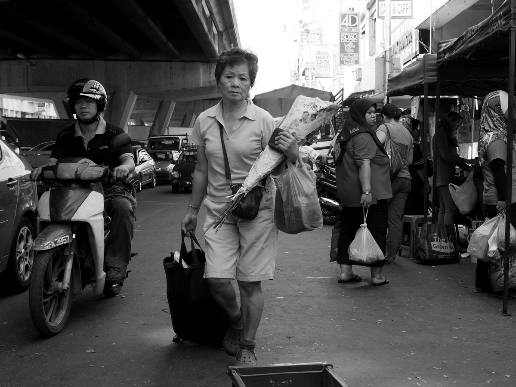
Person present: Yes